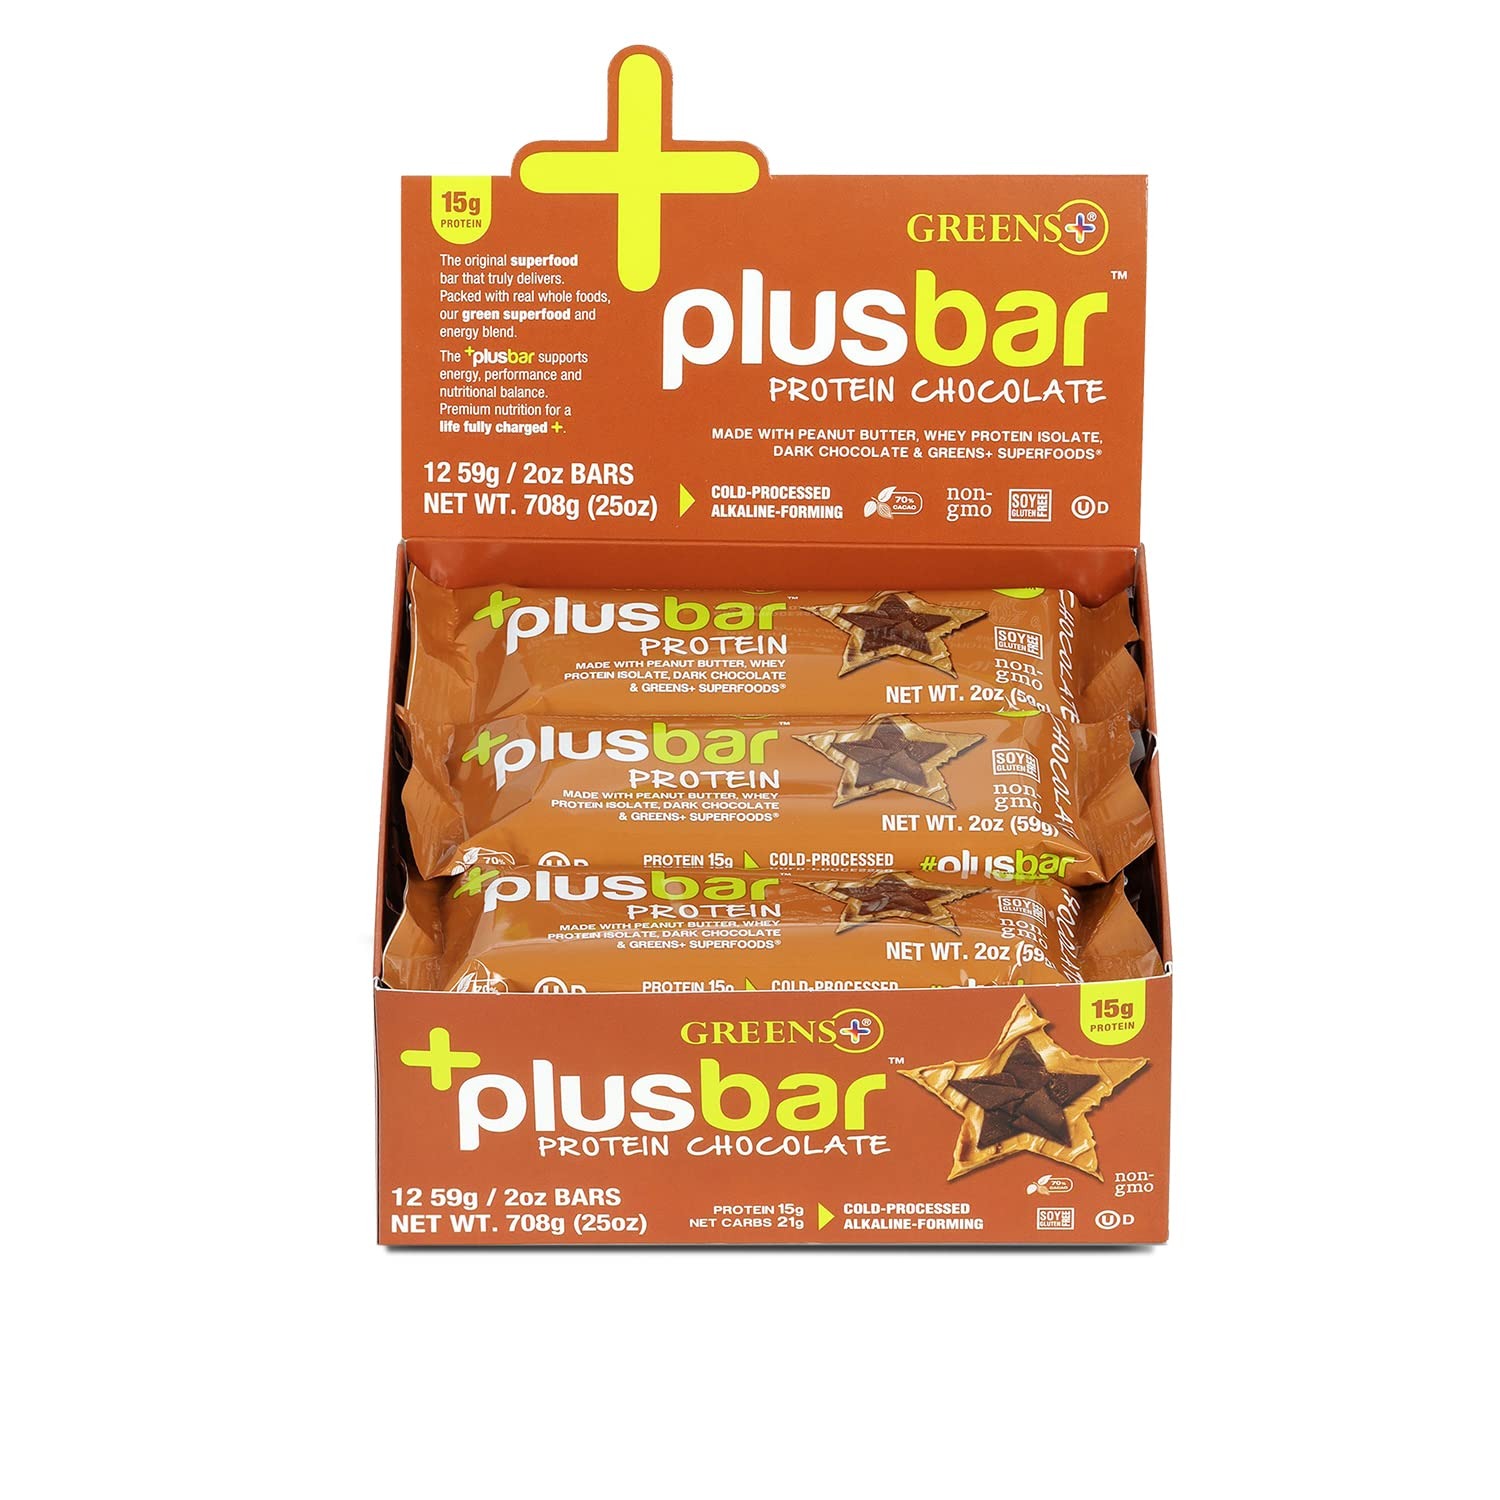
Item Name: Greens+ Plusbar Protein, Dark Chocolate, 15g Whey Protein Isolate, Gluten-Free Snack with Organic Super Greens & Superfoods, Vegan, Dairy-Free, Non-GMO, Meal Replacement, 12 Pack
Bullet Point 1: 𝐇𝐢𝐠𝐡 𝐏𝐫𝐨𝐭𝐞𝐢𝐧 𝐁𝐚𝐫𝐬: Each bar is a powerhouse of energy with 15g of Whey Protein Isolate, vitamins, minerals, and our signature Green+ Superfood Blend, designed to fuel your day and support your active lifestyle.
Bullet Point 2: 𝐆𝐫𝐞𝐞𝐧𝐬 𝐌𝐞𝐚𝐥 𝐑𝐞𝐩𝐥𝐚𝐜𝐞𝐦𝐞𝐧𝐭 𝐁𝐚𝐫𝐬: If you are looking for convenient and quick-to-eat vegan snacks, try our Greens plus energy bars rich in nutrients and fiber that will give you prolonged energy—a perfect snack bar or a meal replacement when you’re on the go. Packed with vitamins like B Complex and Vitamin D3 for added benefits.
Bullet Point 3: 𝟏𝟓𝐆 𝐖𝐡𝐞𝐲 𝐏𝐫𝐨𝐭𝐞𝐢𝐧 𝐈𝐬𝐨𝐥𝐚𝐭𝐞: Ideal for fitness enthusiasts and the health-conscious, these bars offer a balanced mix of 15g of protein and 4g fiber, perfect for muscle building and energy replenishment before and after workouts.
Bullet Point 4: 𝐎𝐧 𝐓𝐡𝐞 𝐆𝐨 𝐆𝐥𝐮𝐭𝐞𝐧 𝐅𝐫𝐞𝐞 𝐒𝐧𝐚𝐜𝐤𝐬: Whether you're skipping breakfast or need a quick snack, our Peanut Butter Protein Bars are your go-to solution, providing a delicious, gluten free option that keeps you satisfied and energized.
Bullet Point 5: 𝐈𝐧𝐬𝐭𝐚𝐧𝐭 𝐄𝐧𝐞𝐫𝐠𝐲 𝐁𝐨𝐨𝐬𝐭: Experience an instant lift in your energy levels with our carefully formulated bars, making them an excellent choice for adventurers, students, and anyone needing a boost to power through their day.
Product Description: Green Plus energy bars
Value: 24.0
Unit: Ounce

Price: 33.22